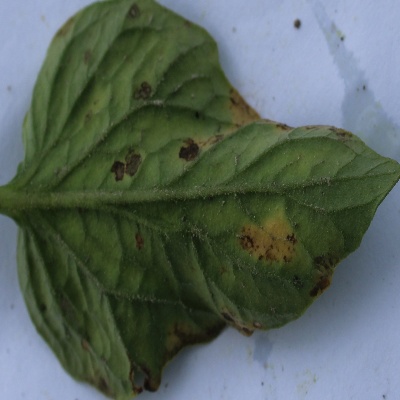
Crop: Tomato
Condition: septoria leaf spot